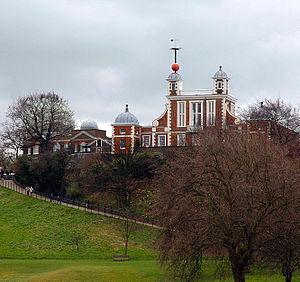
Robert Hooke est un scientifique pluridisciplinaire anglais né le 18 juillet 1635 à Freshwater et mort le 3 mars 1703 à Londres. Il est considéré comme l'un des plus grands scientifiques expérimentaux du XVIIᵉ siècle et l'une des figures clés de la Révolution scientifique de l'époque moderne.
Sir Christopher Wren est un savant et architecte britannique du XVIIᵉ siècle, célèbre pour son rôle dans la reconstruction de Londres après le Grand incendie de 1666. Wren est connu en particulier pour la conception de la cathédrale Saint-Paul de Londres, considérée comme étant son chef-d'œuvre, une des rares cathédrales construites en Angleterre après la période médiévale, ainsi que la seule cathédrale classique et baroque dans le pays.
L'Observatoire royal de Greenwich est un observatoire astronomique britannique situé dans Greenwich Park, dans la banlieue est de Londres, en surplomb de la Tamise.